Rapperswil, Bern

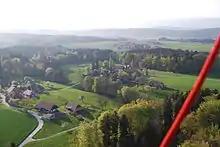
Aerial view of Vogelsang village in Rapperswil

Rapperswil has an area of . Of the area before the 2016 merger, or 62.7% is used for agricultural purposes, while or 28.6% is forested. Of the rest of the land, or 8.6% is settled (buildings or roads), or 0.1% is either rivers or lakes and or 0.1% is unproductive land.